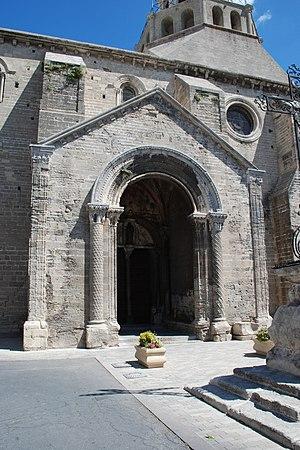
France - Vaucluse - Le Thor - Église Notre-Dame-du-Lac
L'église Notre-Dame-du-Lac est une église romane située dans la commune du Thor dans le département français de Vaucluse en région Provence-Alpes-Côte d'Azur.